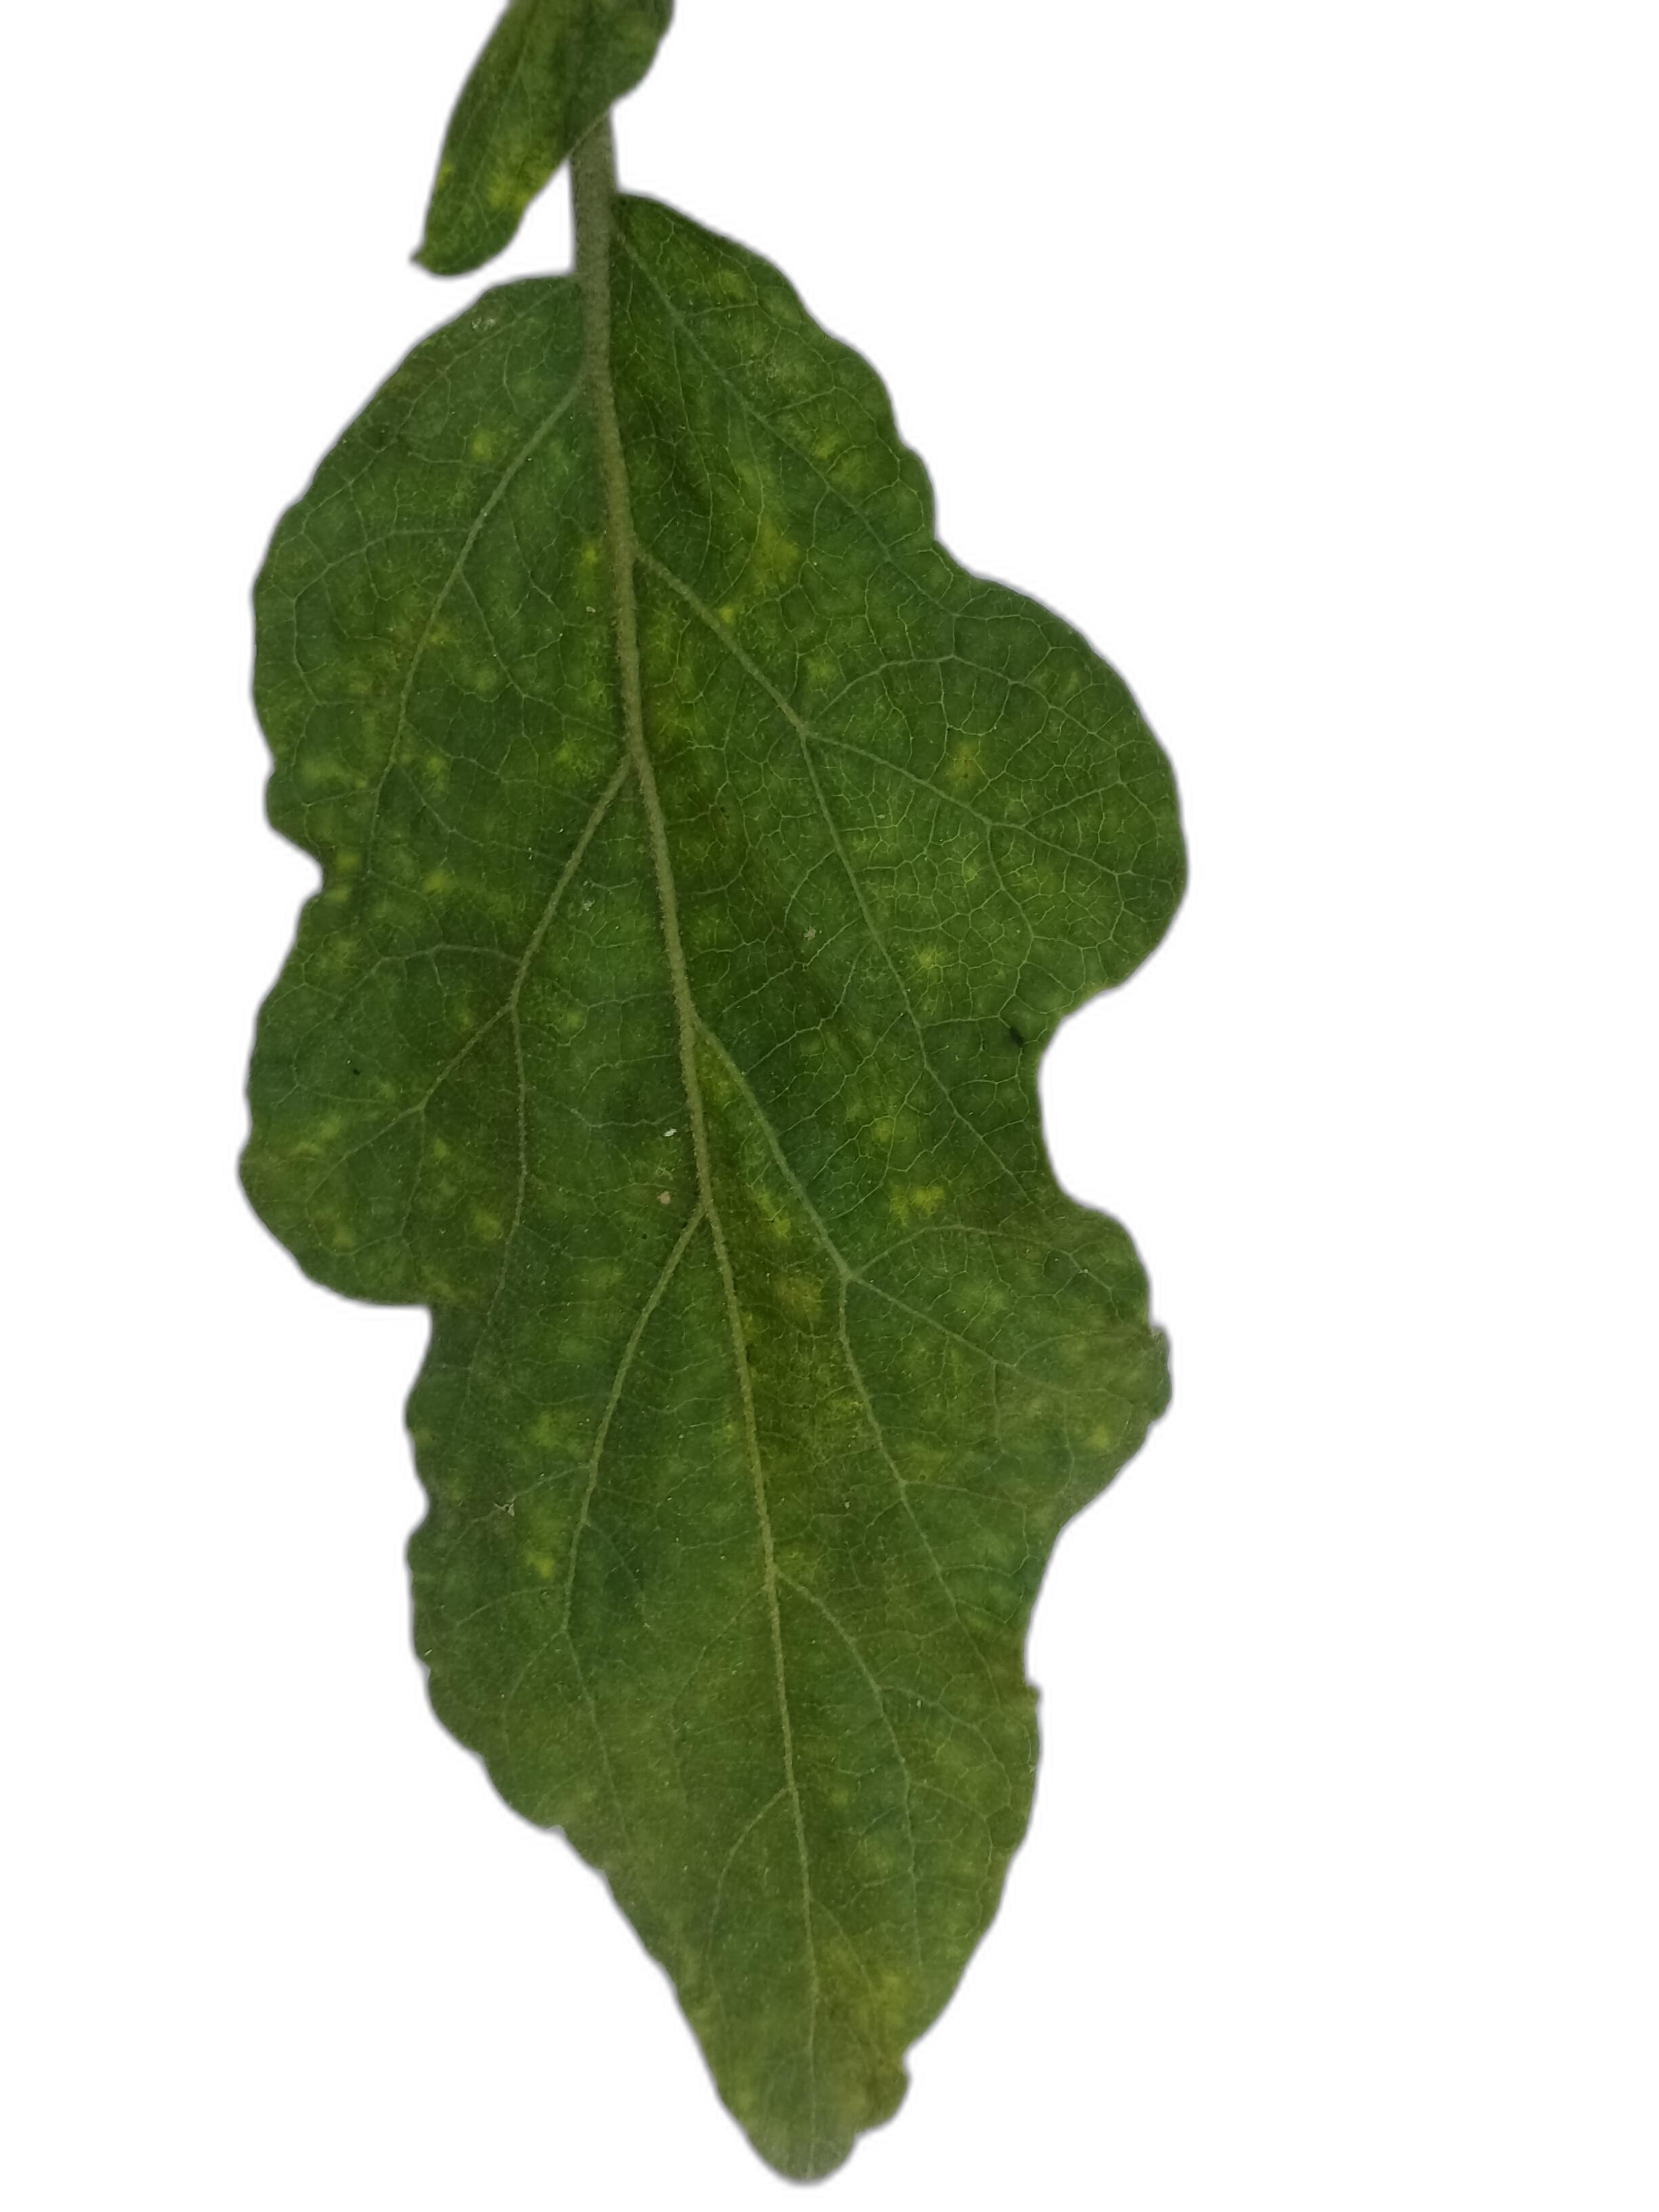
Label: Mosaic Virus Disease